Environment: lab
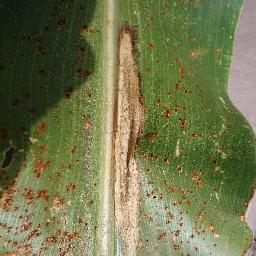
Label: northern_corn_leaf_blight